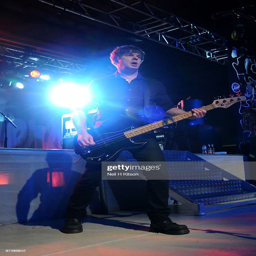
rock artist of person perform on stage .